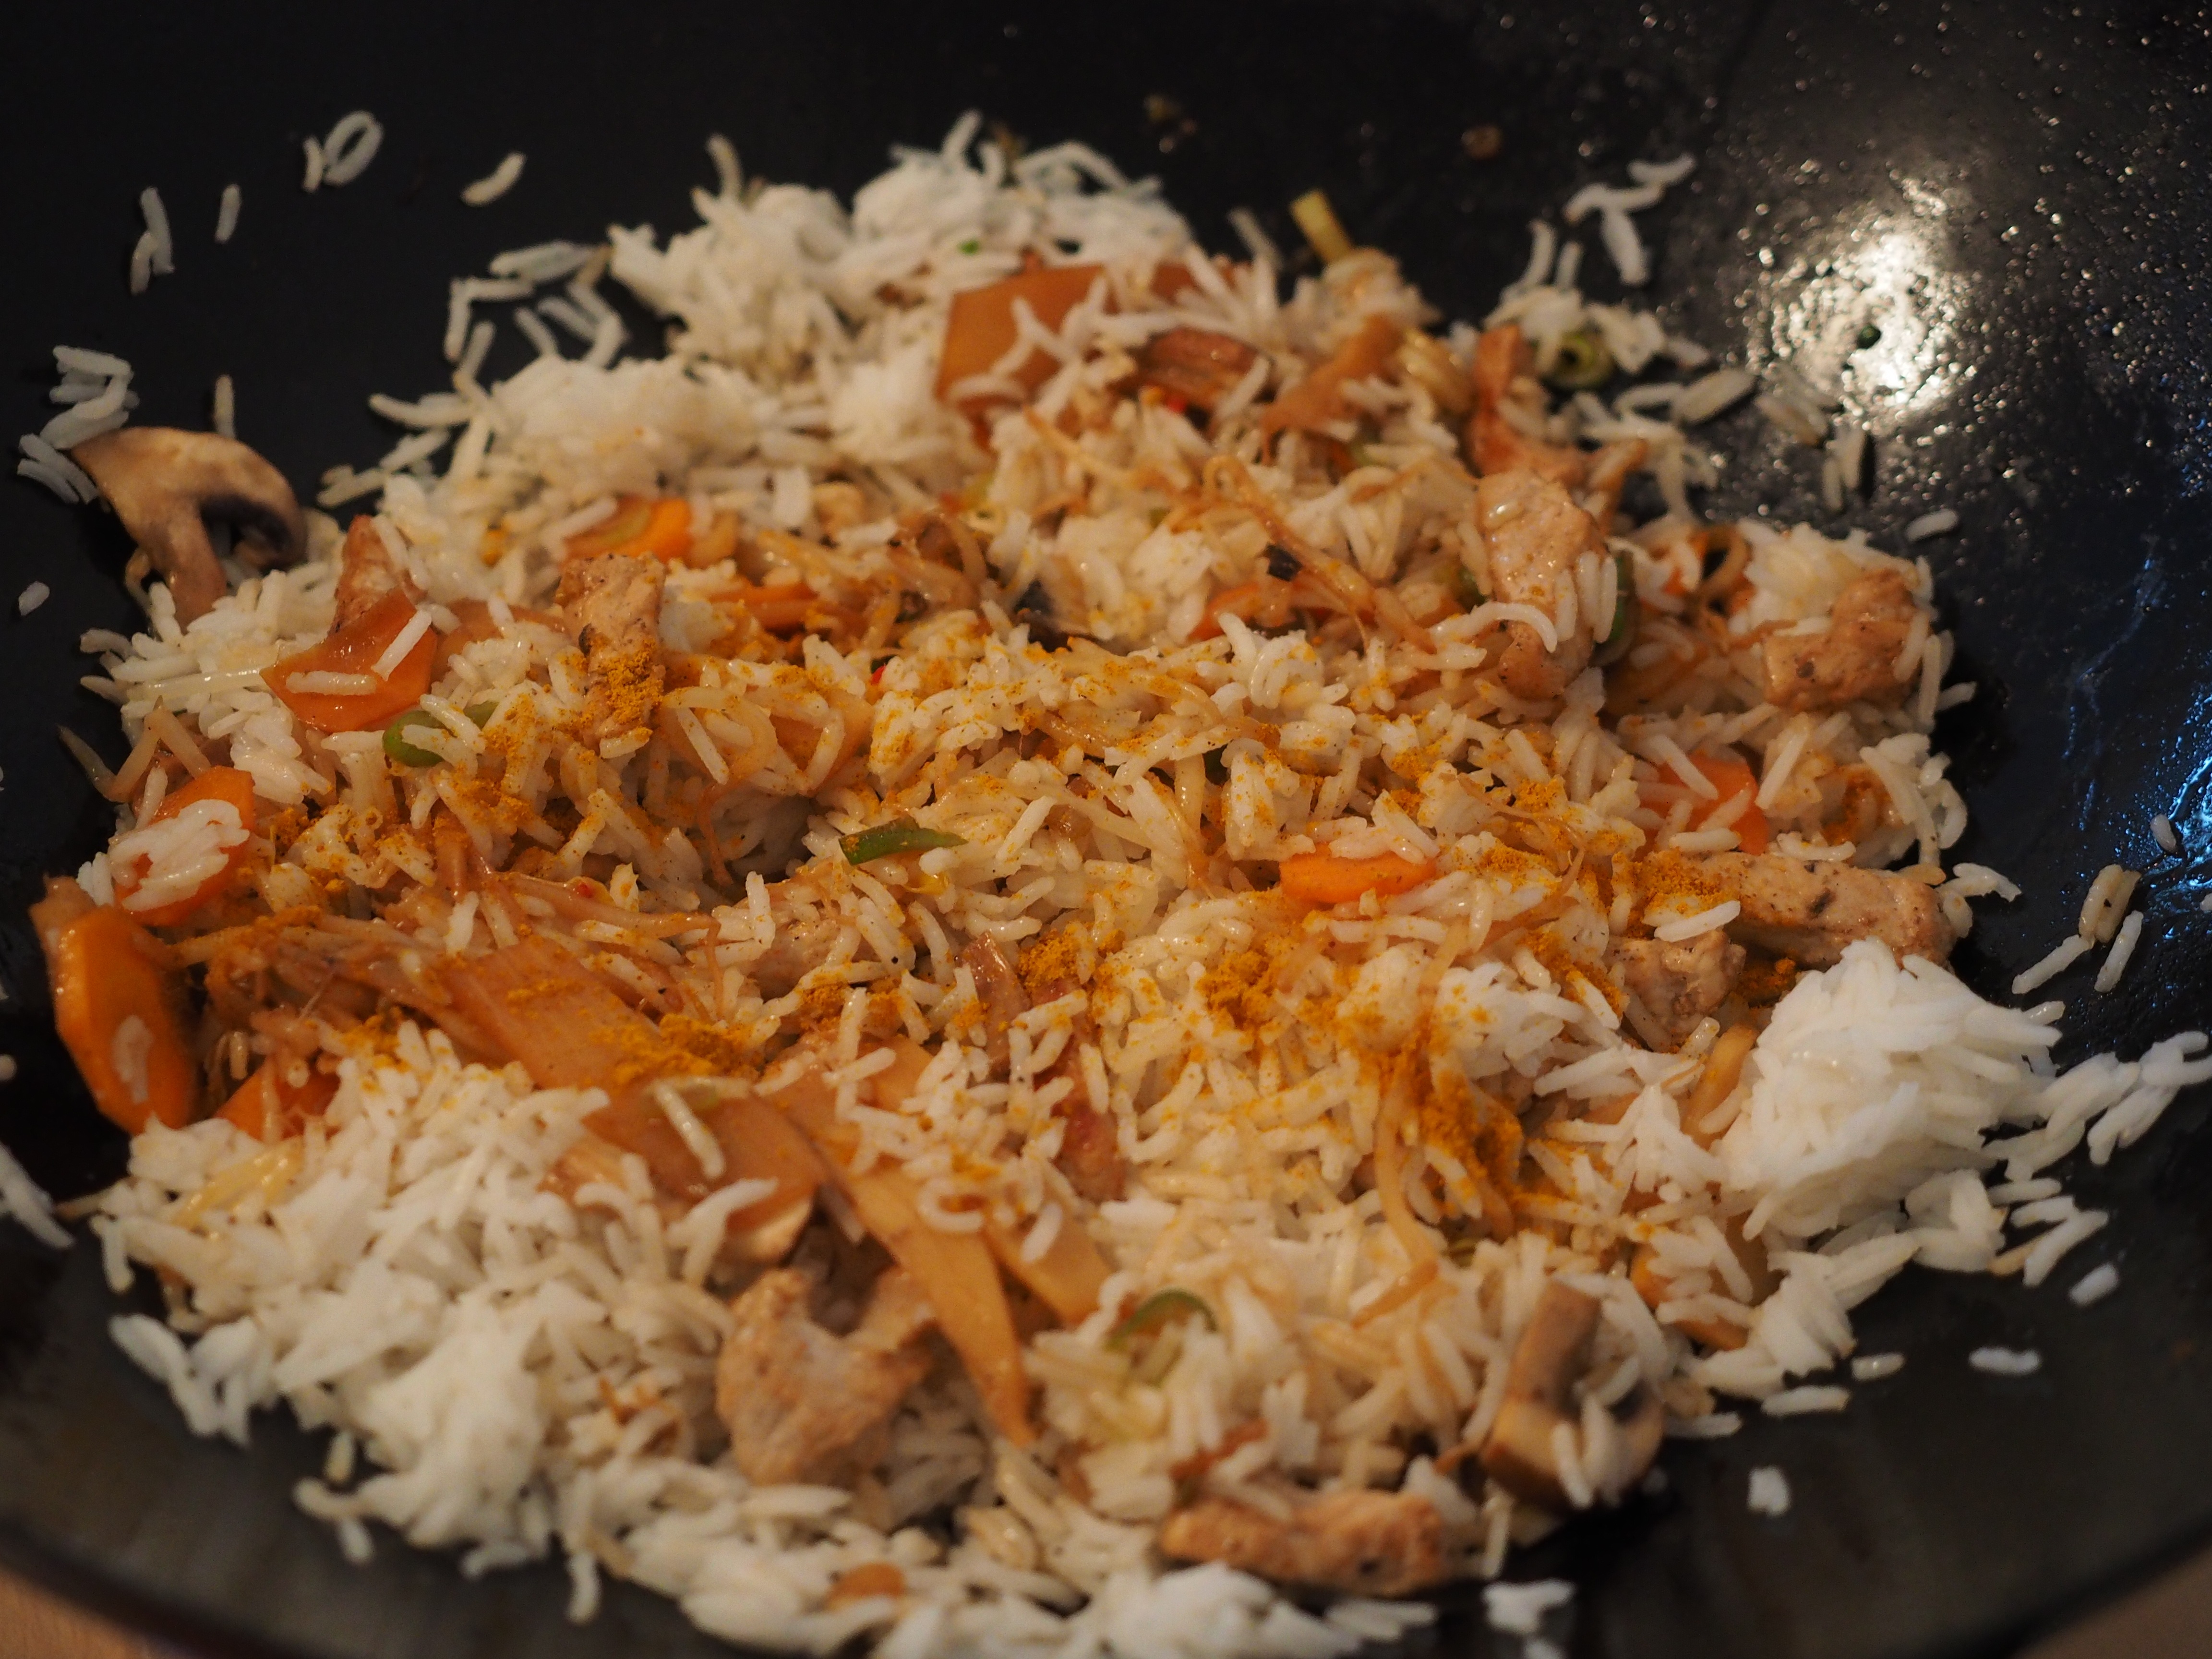
dish, meal, food, produce, vegetable, asia, eat, lunch, cuisine, rice, asian food, fry up, wok, coconut, tasty, rice dish, thai food, chinese food, pilaf, biryani, steamed rice, rice ladle